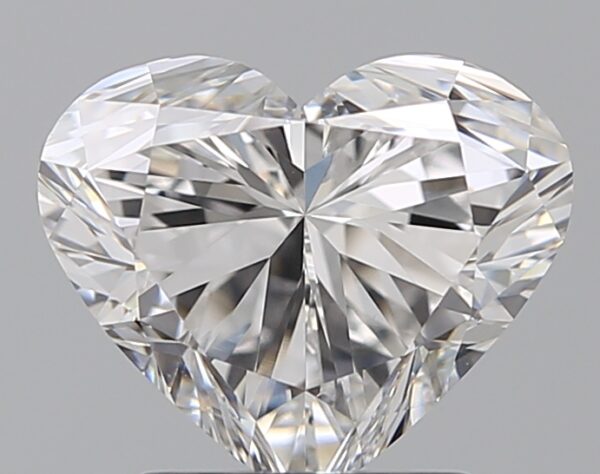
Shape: heart
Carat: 2.01
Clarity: VS1
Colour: F
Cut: VG
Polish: EX
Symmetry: EX
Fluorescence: N
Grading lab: GIA
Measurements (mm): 7.38 x 8.79 x 5.42